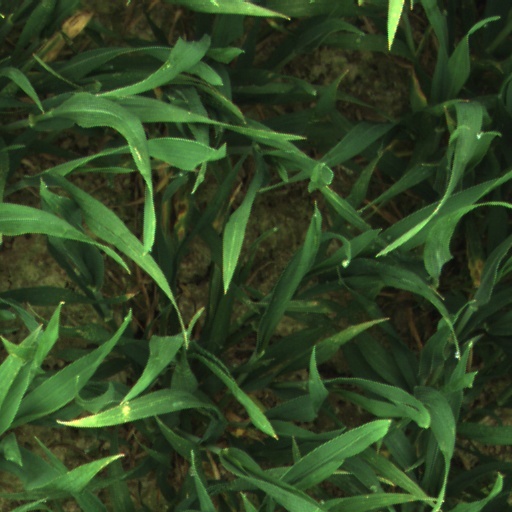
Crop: wheat